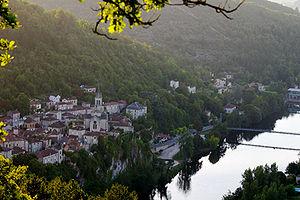
Vue d'Albas depuis la Table d'orientation. Source Photo libre de droits de Jerome Bourreau Guggenheim ()
Albas, est une commune française située dans le département du Lot, en région Occitanie.